George Boleyn, Viscount Rochford

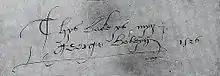
George Boleyn's signature

Less is known about George's personal life than about his celebrated court career, but what is known is that he married Jane Parker sometime during 1524. They were certainly married by January 1524 because a note of that date in Cardinal Thomas Wolsey's hand confirms that an extra £20 a year had been awarded to "young Boleyn for him and his wife to live on".